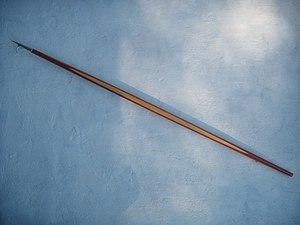
Bådshage
bådshage af træ med metalspids
En bådshage er et skaft af træ eller metal, der i den ene ende er forsynet med en spyd-lignende spids, der under spidsen er forsynet med en nedadvendende krog. Bådshagen bruges til "fiske" efter liner/trosser e.l., men også til at "støde fra" med.